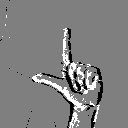
ASL letter: l